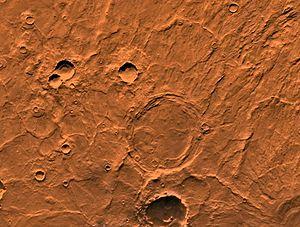
Peneus Patera est un volcan de la planète Mars situé par 57,8° S et 52,5° E dans le quadrangle de Noachis, au sud-ouest du bassin d'impact d'Hellas Planitia, dans une zone souvent appelée Circum-Hellas Volcanic Province par les Anglo-saxons. Cet édifice volcanique à peine discernable possède une caldeira d'un peu moins de 135 km de diamètre et un point culminant à environ 1 000 m au-dessus du niveau de référence martien.